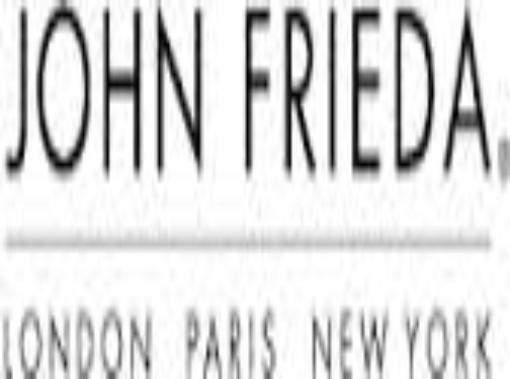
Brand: John Frieda
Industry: Necessities